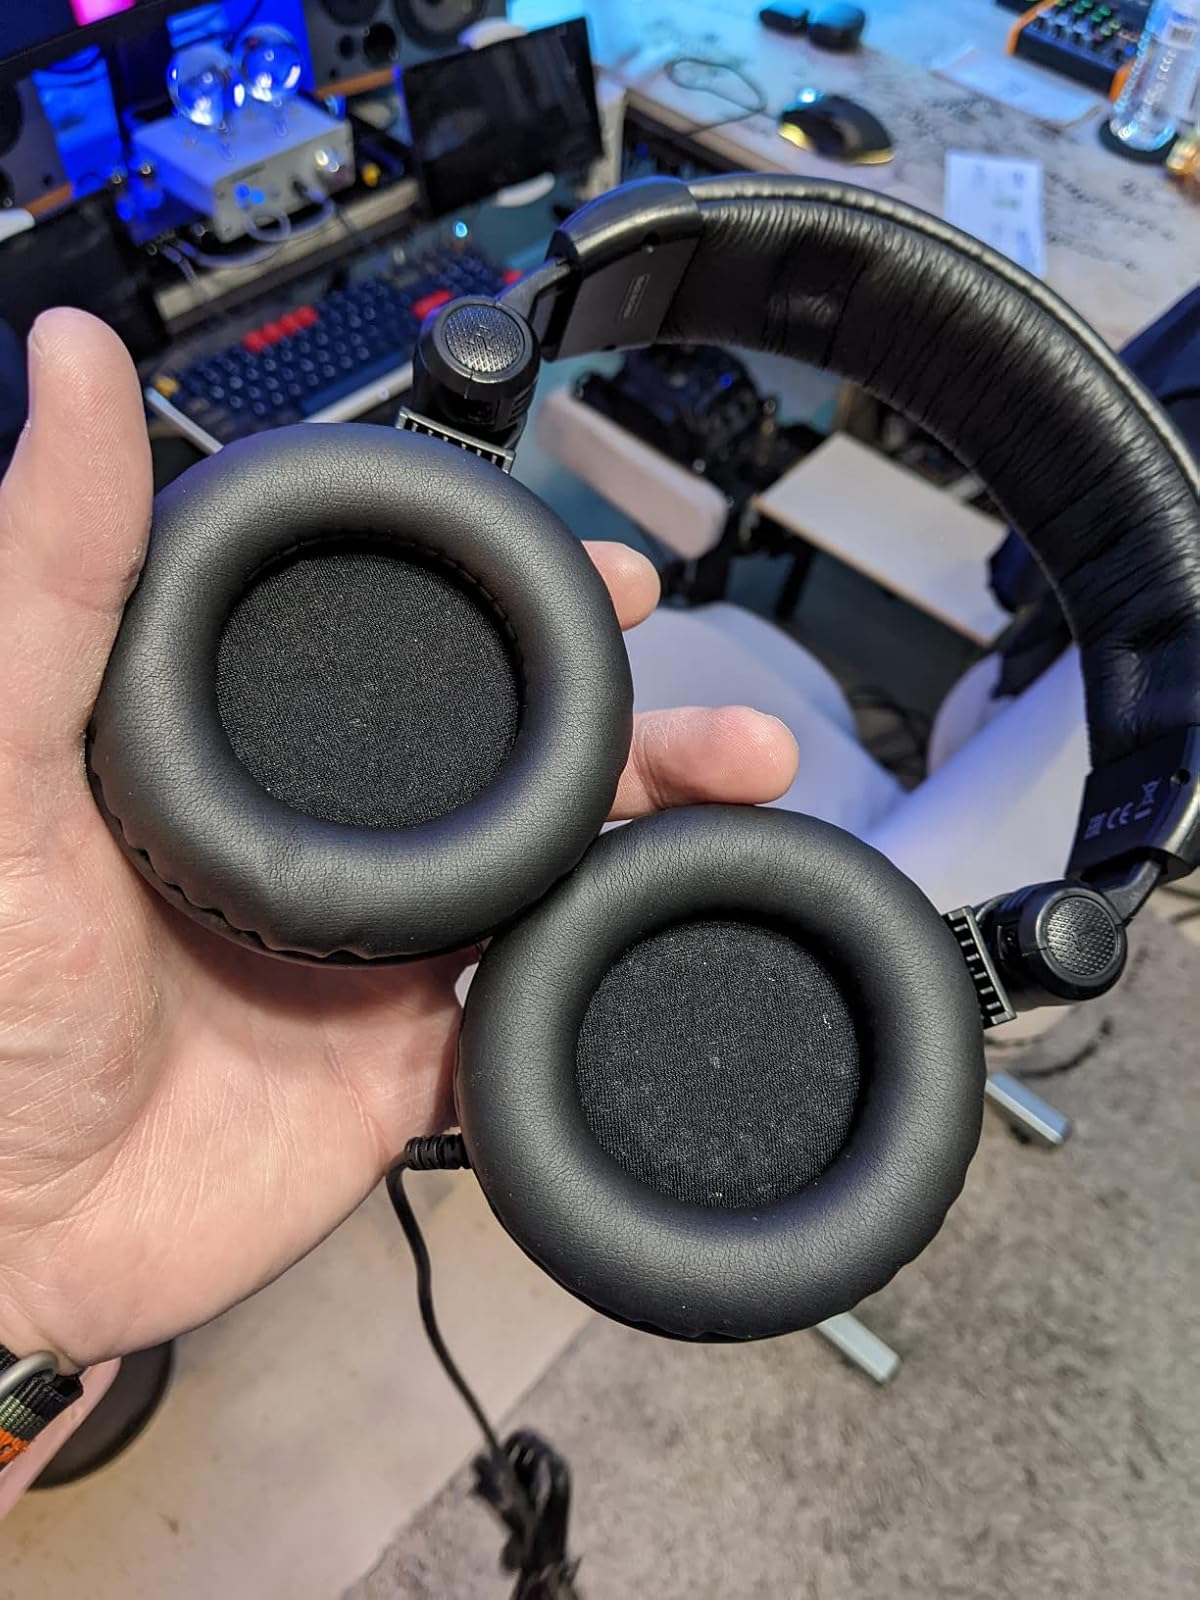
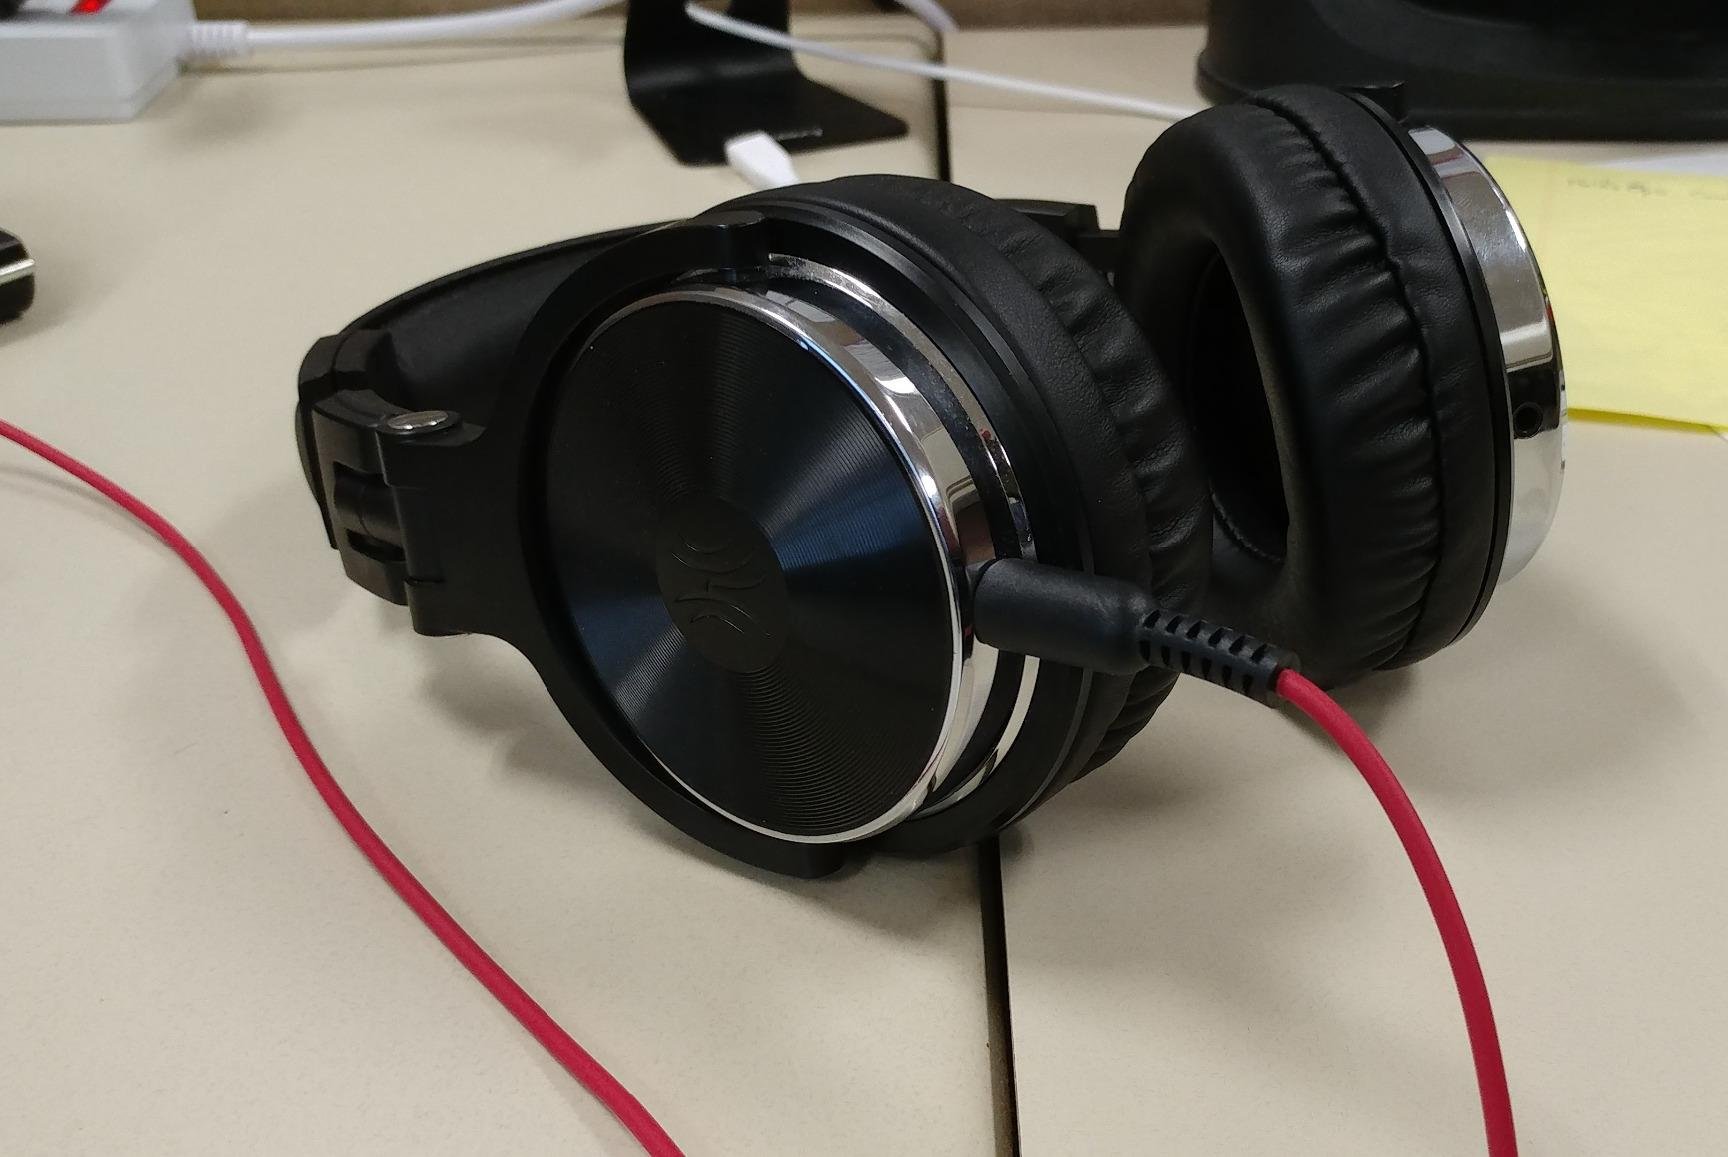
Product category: headphones
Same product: no